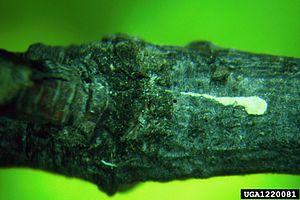
En botanique, une cicatrice foliaire est la zone mise à nu par la chute des feuilles sur les rameaux des plantes vivaces à feuilles caduques, puis protégée par une assise péridermique qui la lignifie et la subérise. Son contour est celui de la base du pétiole et son aspect peut mettre en évidence la structure des tissus différentiés par le processus de cicatrisation.